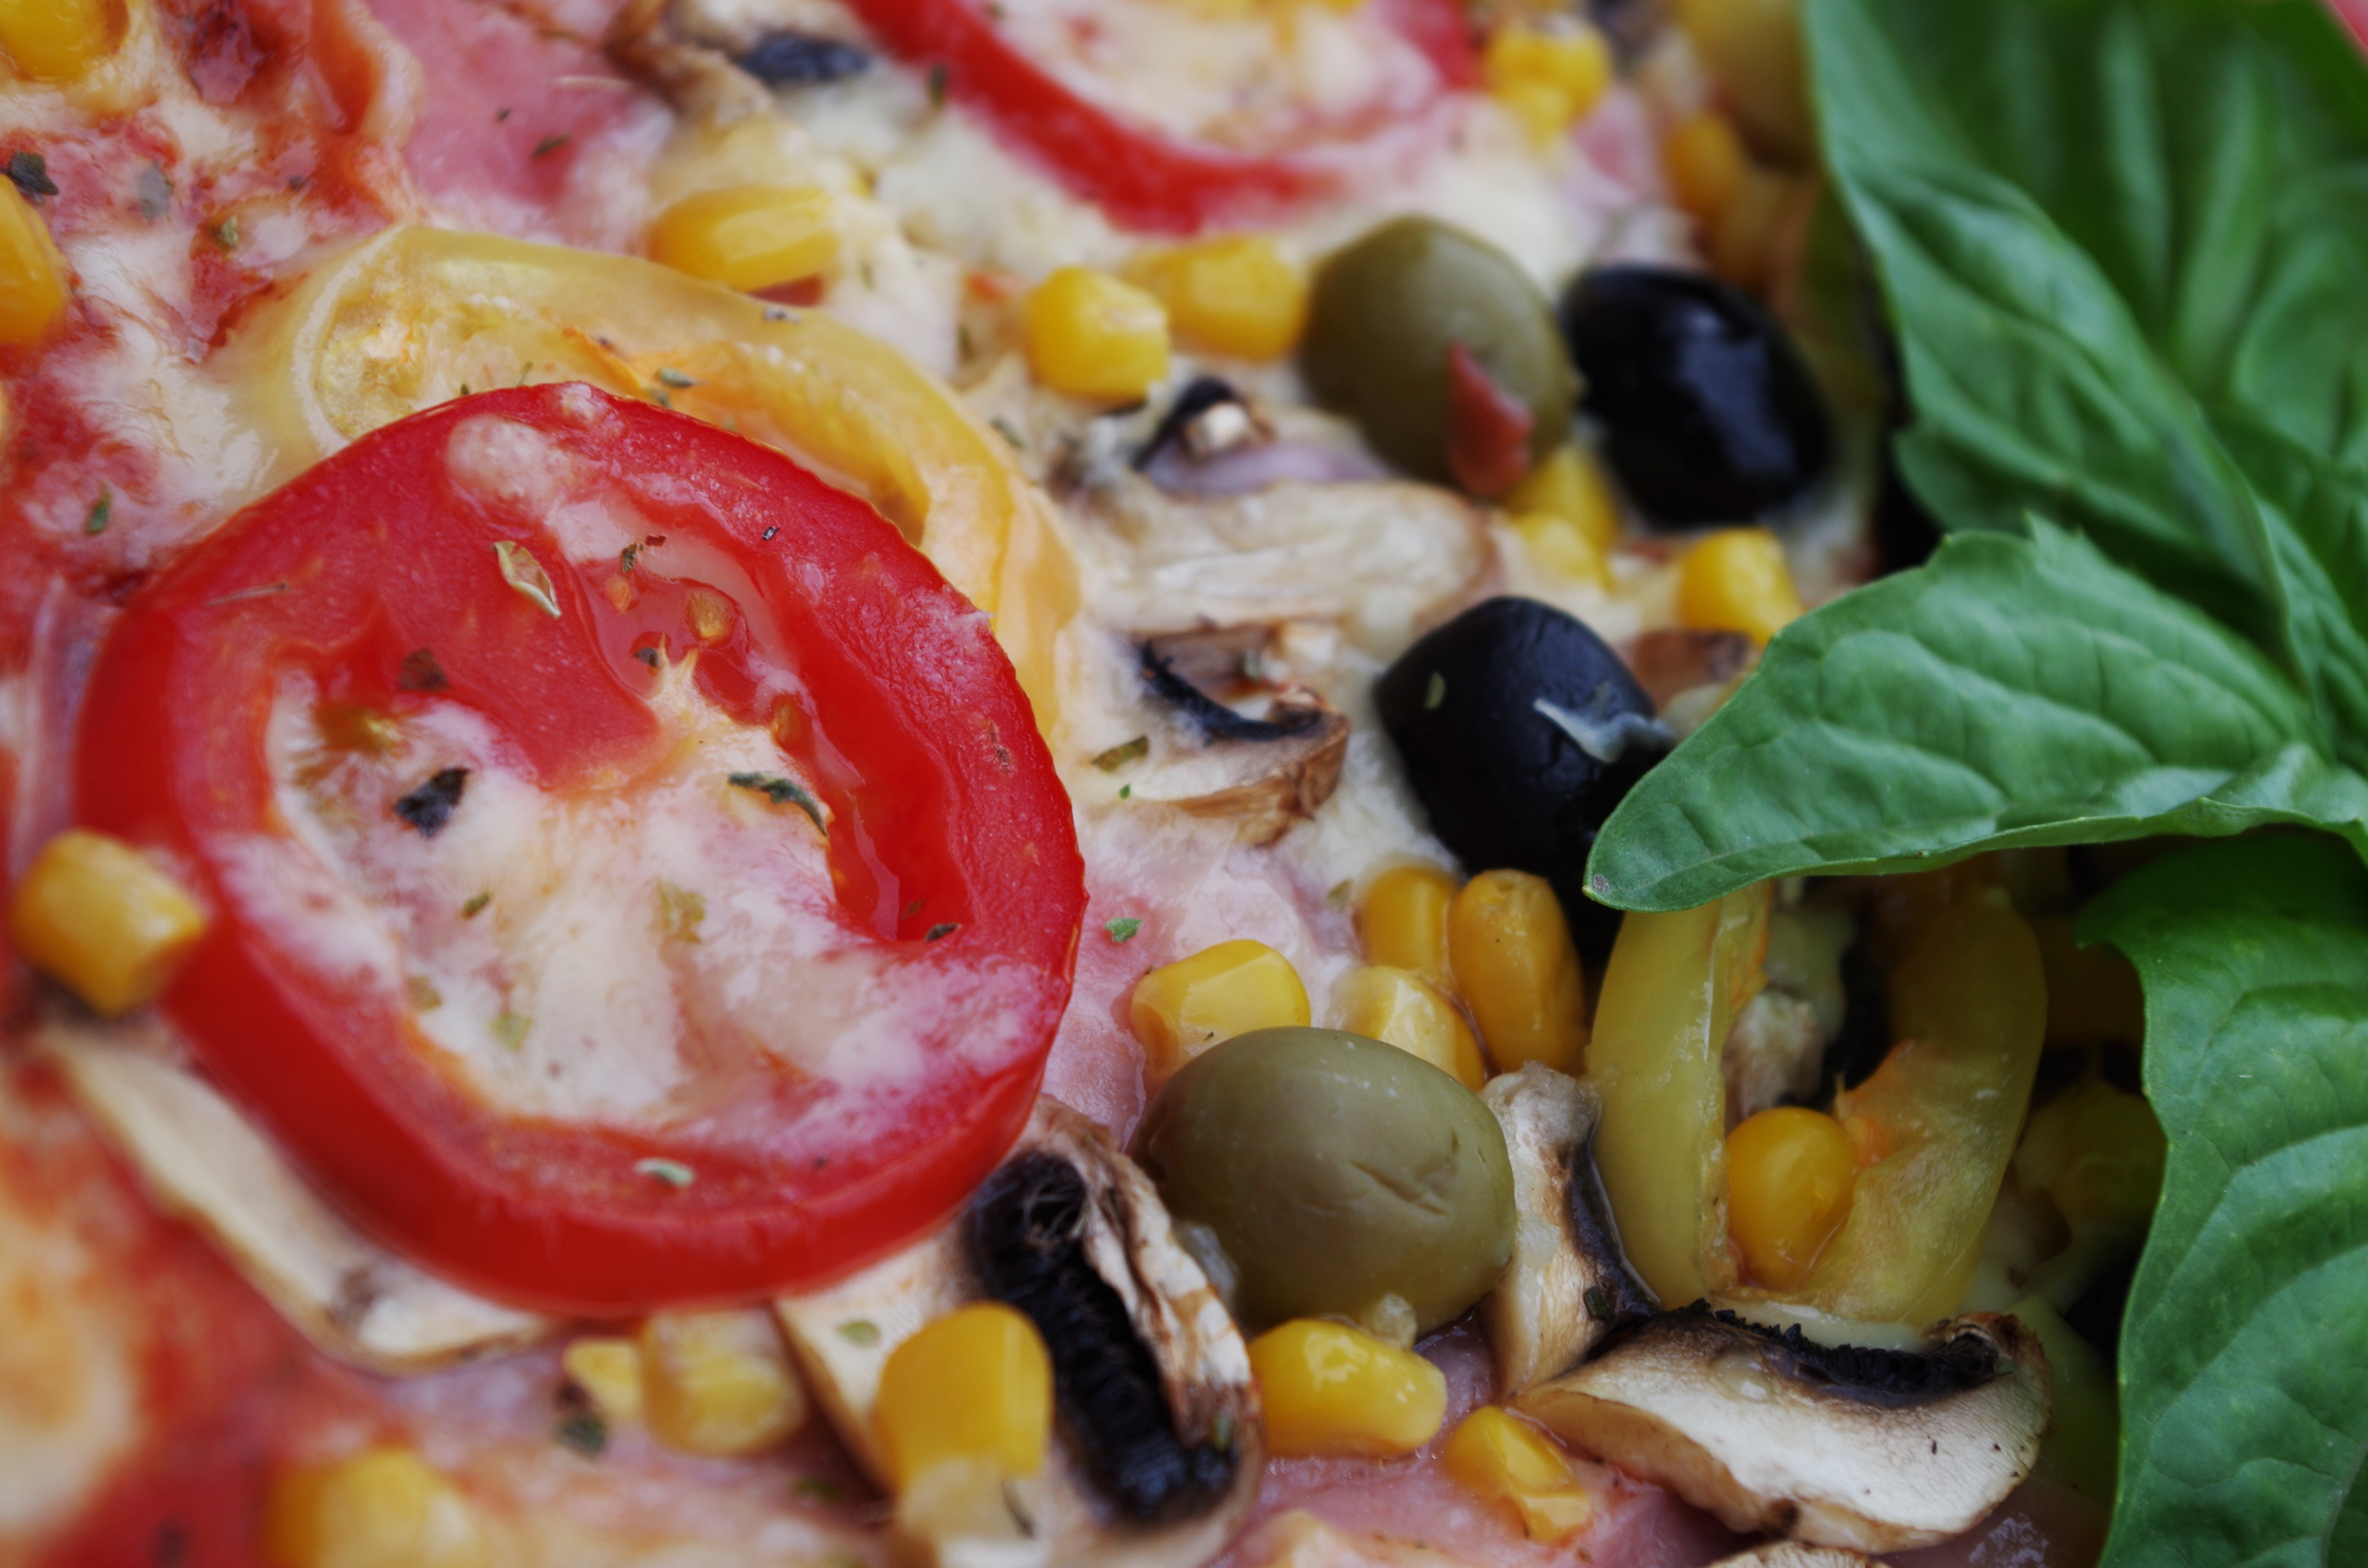
dish, meal, food, salad, produce, vegetable, cuisine, basil, pizza, olives, flowering plant, italian food, land plant, european food